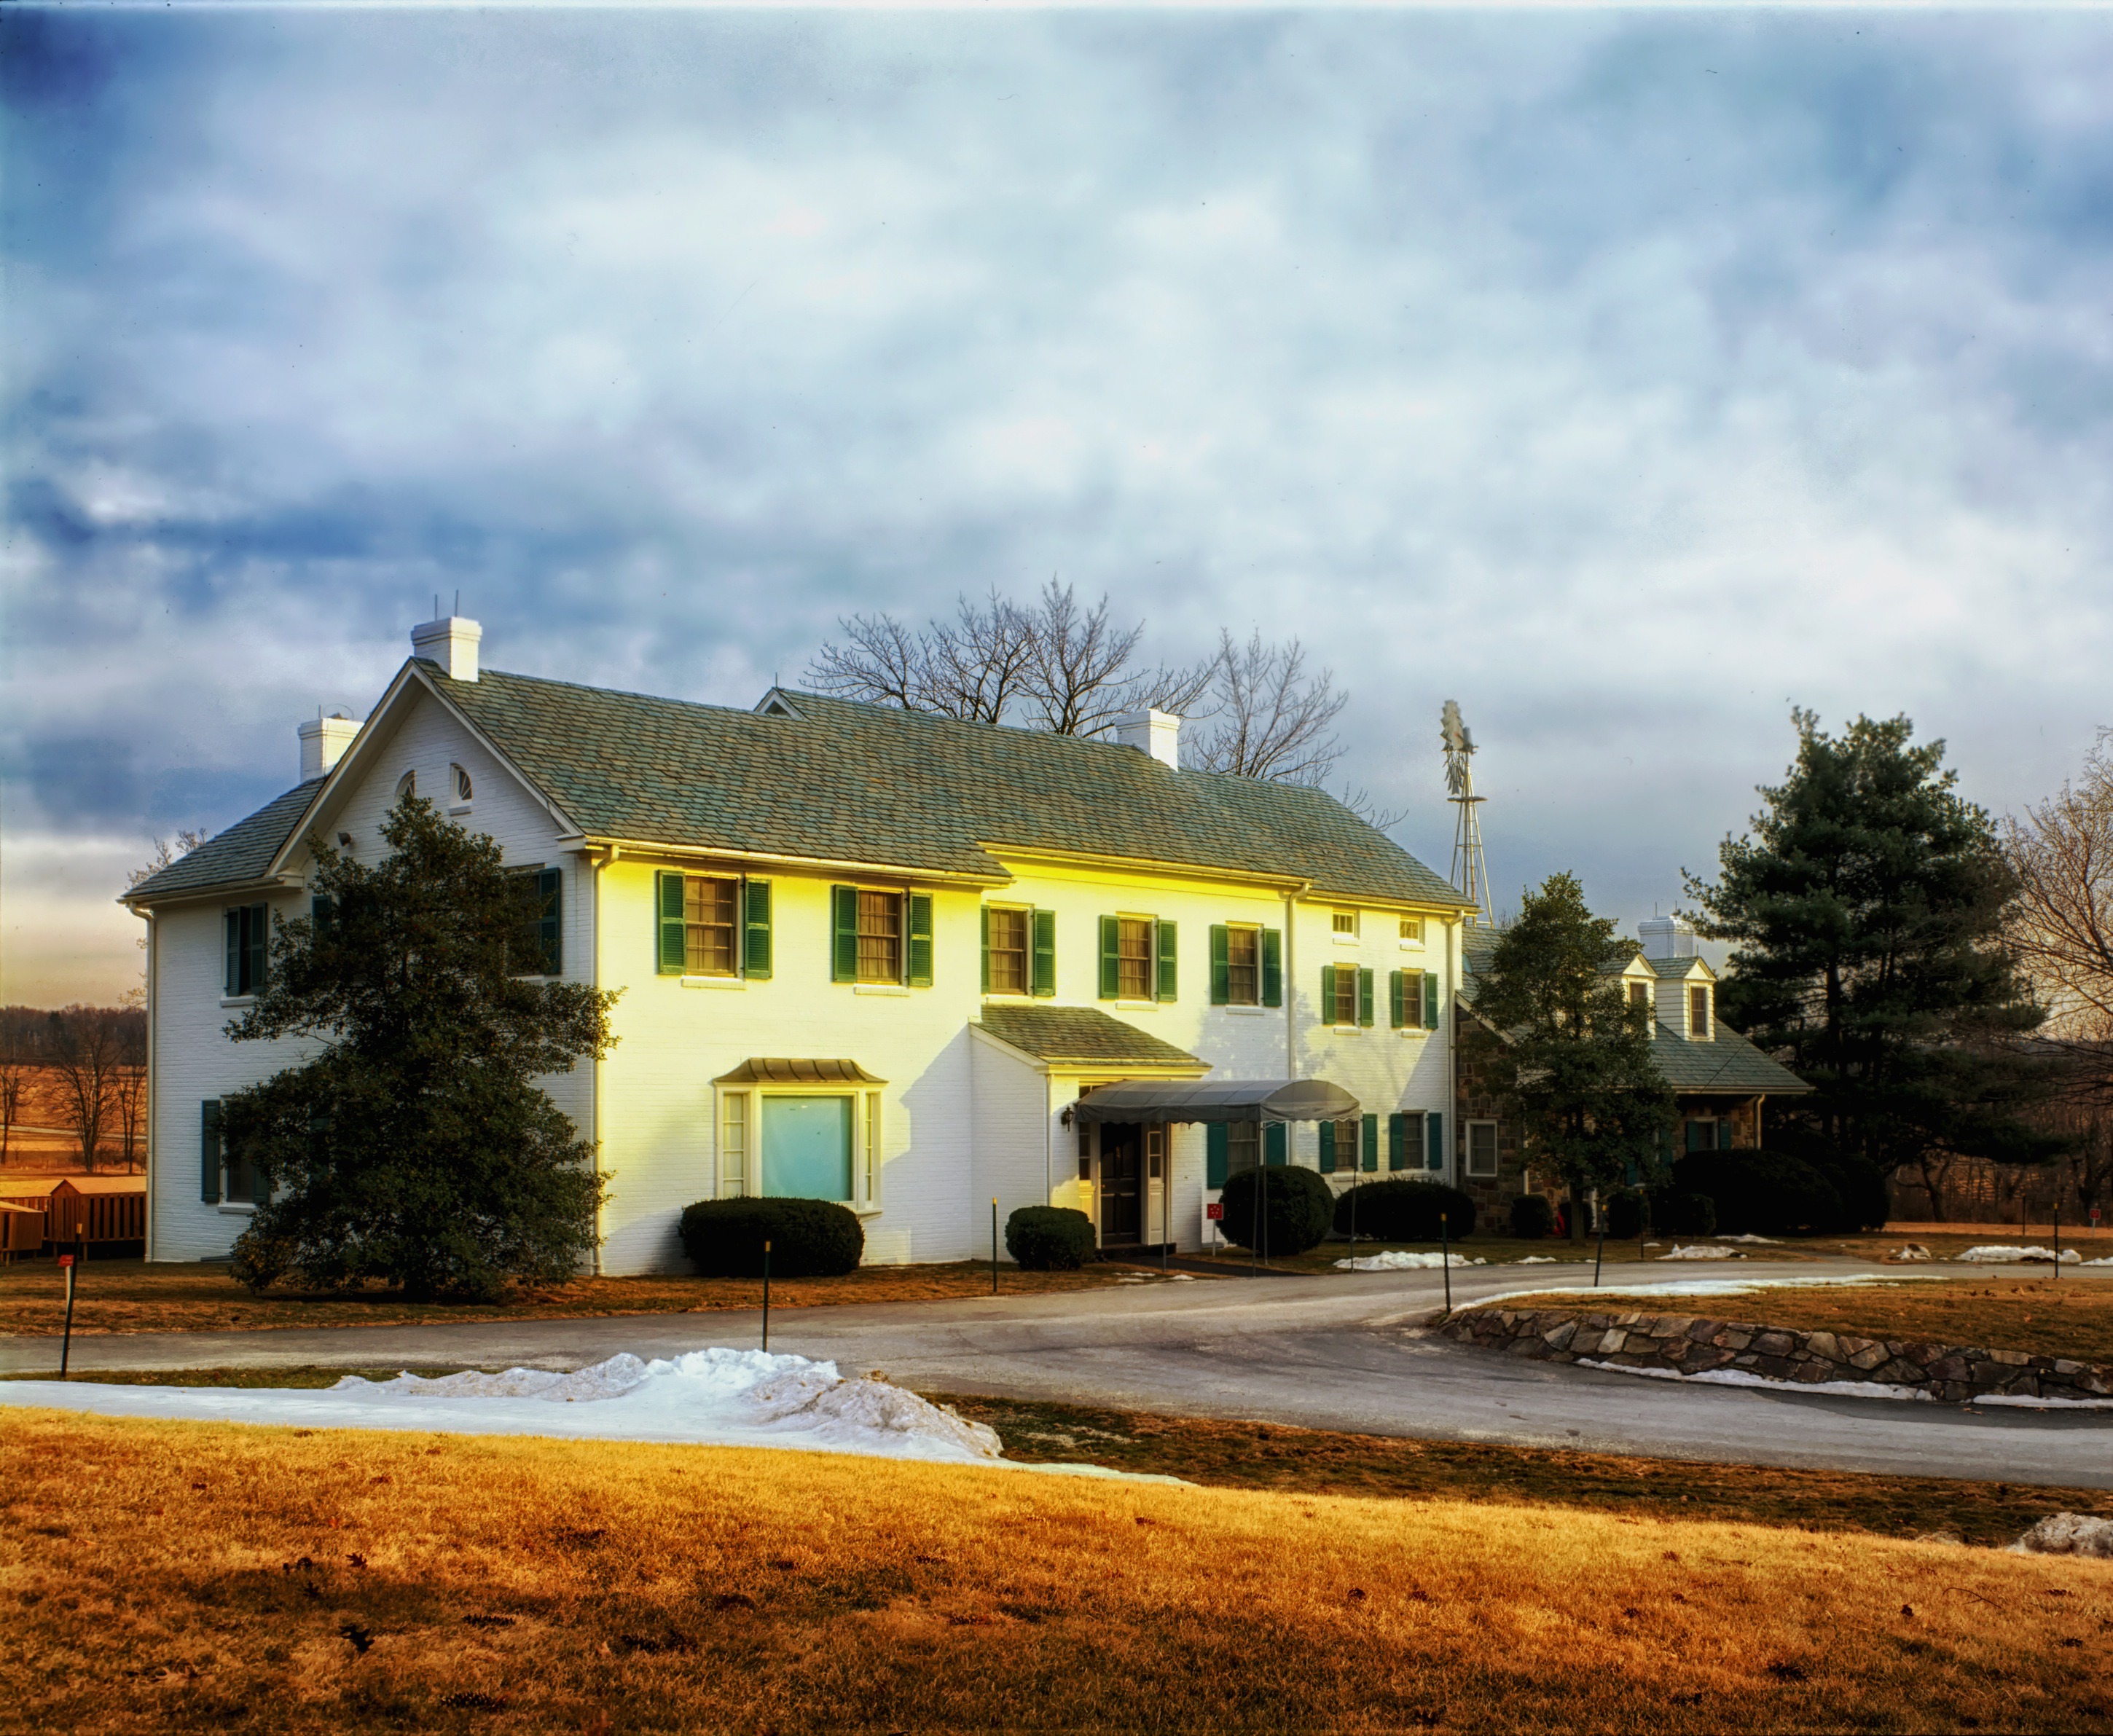
winter, architecture, house, building, home, suburb, facade, property, historic, president, hdr, historical, estate, real estate, destinations, residential area, eisenhower home, dwight eisenhower